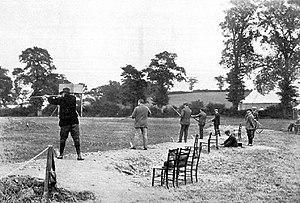
L'équipe britannique victorieuse, lors du tir aux pigeons d'argile (JO de Londres, 1908, Uxendon Shooting School Club de Brent, Londres).
Quinze épreuves de tir sont disputées lors des Jeux olympiques d'été de 1908 à Londres. La majorité ont lieu au Bisley Rifle Range. Le tir aux pigeons d'argile a lieu à l'Uxendon Shooting School Club de Brent.